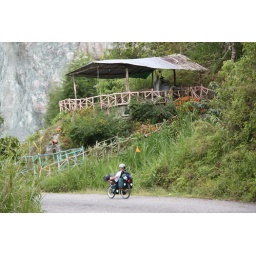
recumbent cyclist riding in uphill in front of an old wooden hut in the rain forest